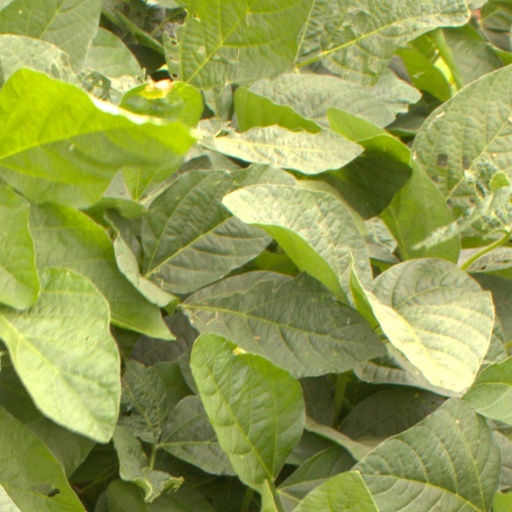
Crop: soybean